Travis Pastrana

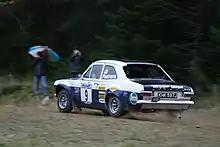
Pastrana driving a classic Ford Escort Mk1 at the 2008 Colin McRae Forest Stages.

In September 2008, Pastrana took part in the "Colin McRae Forest Stages Rally", a round of the Scottish Rally Championship centred in Perth in Scotland. Derek Ringer was his co-driver and they entered in the historic Ford Escort RS1600. He was one of a number of celebrity drivers to take part in the event in memory of McRae, who died in 2007.